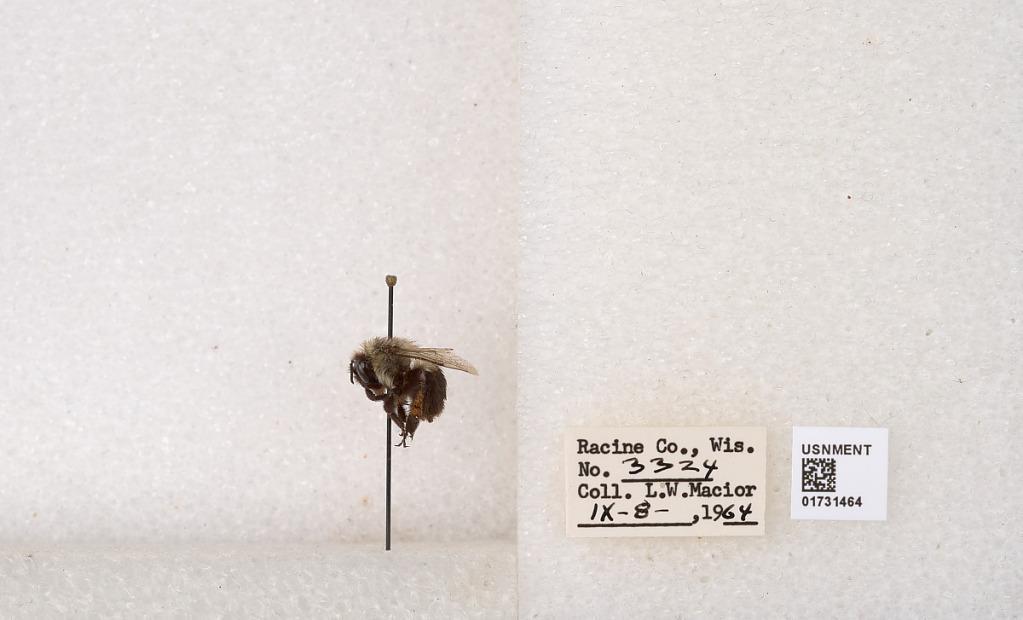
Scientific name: Bombus impatiens Cresson
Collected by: L. Macior
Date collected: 1964-9-8
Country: United States
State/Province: Wisconsin
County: Racine
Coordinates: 42.7299, -87.8123